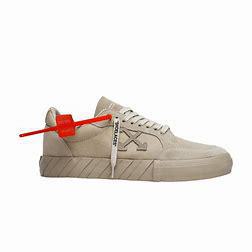
Brand: Off-White
Model: Off Vulc